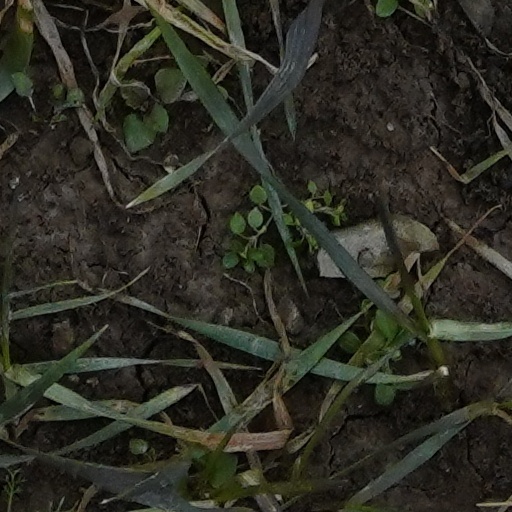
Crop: wheat